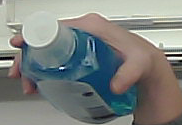
Product: sensodyne_mouthwash